Serruria brownii

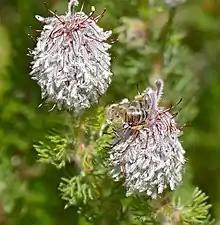

The shrub is erect and grows only tall and bears flowers from June to October. Fire destroys the plant but the seeds survive. Two months after flowering, the fruit falls off and ants disperse the seeds. They store the seeds in their nests. The plant is bisexual. Pollination takes place through the action of insects.